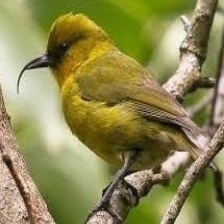
Species: ANIANIAU
Scientific name: MAGUMMA PARVA